Herchen station

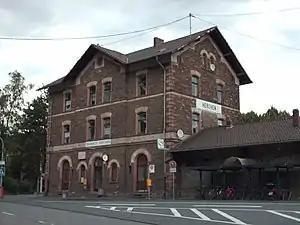

Herchen station is a through station in the town of Windeck in the German state of North Rhine-Westphalia. The station was opened in 1860 on a section of the Sieg Railway, opened by the Cologne-Minden Railway Company ("CME") between Eitorf and Wissen on 1 August 1861. It has two platform tracks and is classified by Deutsche Bahn as a category 5 station.